Ottoman Turks

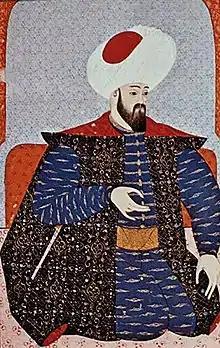
Ottoman miniature from 1579/1580 depicting Osman I, who founded the House of Osman and the Ottoman Empire around 1299. Located at Topkapı Sarayı Müzesi in the city of Istanbul.

The Ottomans first became known to the West in the 13th century, when they migrated from their homeland in Central Asia westward to the Seljuk Sultanate of Rum in Anatolia. The Ottoman Turks established a beylik in Western Anatolia under Ertugrul, the capital of which was . Ertugrul, leader of the nomadic Kayı tribe, first established a principality as part of the decaying Seljuk Empire. His son Osman expanded the principality; the polity and the people were named "Ottomans" by Europeans after him ("Ottoman" being a corruption of "Osman"). Osman's son Orhan expanded the growing realm into an empire, taking Nicaea (present-day İznik) and crossed the Dardanelles in 1362. All coins unearthed in during the two centuries before Orhan bear the names of Ilkhanate rulers. The Seljuks were under the suzerainty of the Ilkhanate, and later the Turco-Mongol conqueror Tamerlane. The Ottoman Empire came into its own when Mehmed II captured the reduced Byzantine Empire's well-defended capital, Constantinople in 1453.